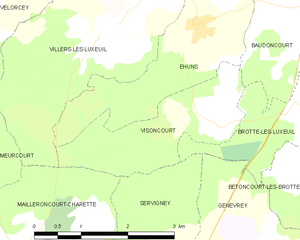
Carte des communes françaises